Oxalis enneaphylla

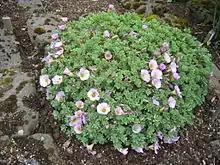

Oxalis enneaphylla, or scurvy grass, is a late spring- and summer-flowering, rhizomatous, alpine perennial herbaceous plant native to the grasslands of Patagonia in Southern Chile and Argentina, and the Falkland Islands. It is a small plant that grows to high and across, with slightly fleshy, hairy, blue-grey leaves, which are edible but have a sharp taste due to their high oxalic acid content. The name "enneaphylla" comes from the Greek εννεα ("ennea"), "nine" and φυλλον ("phyllon"), "leaf".